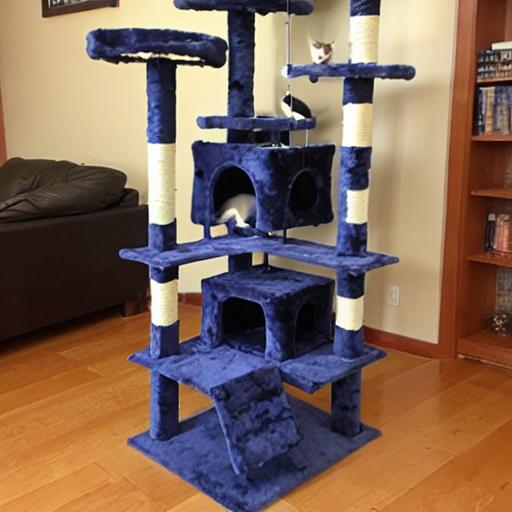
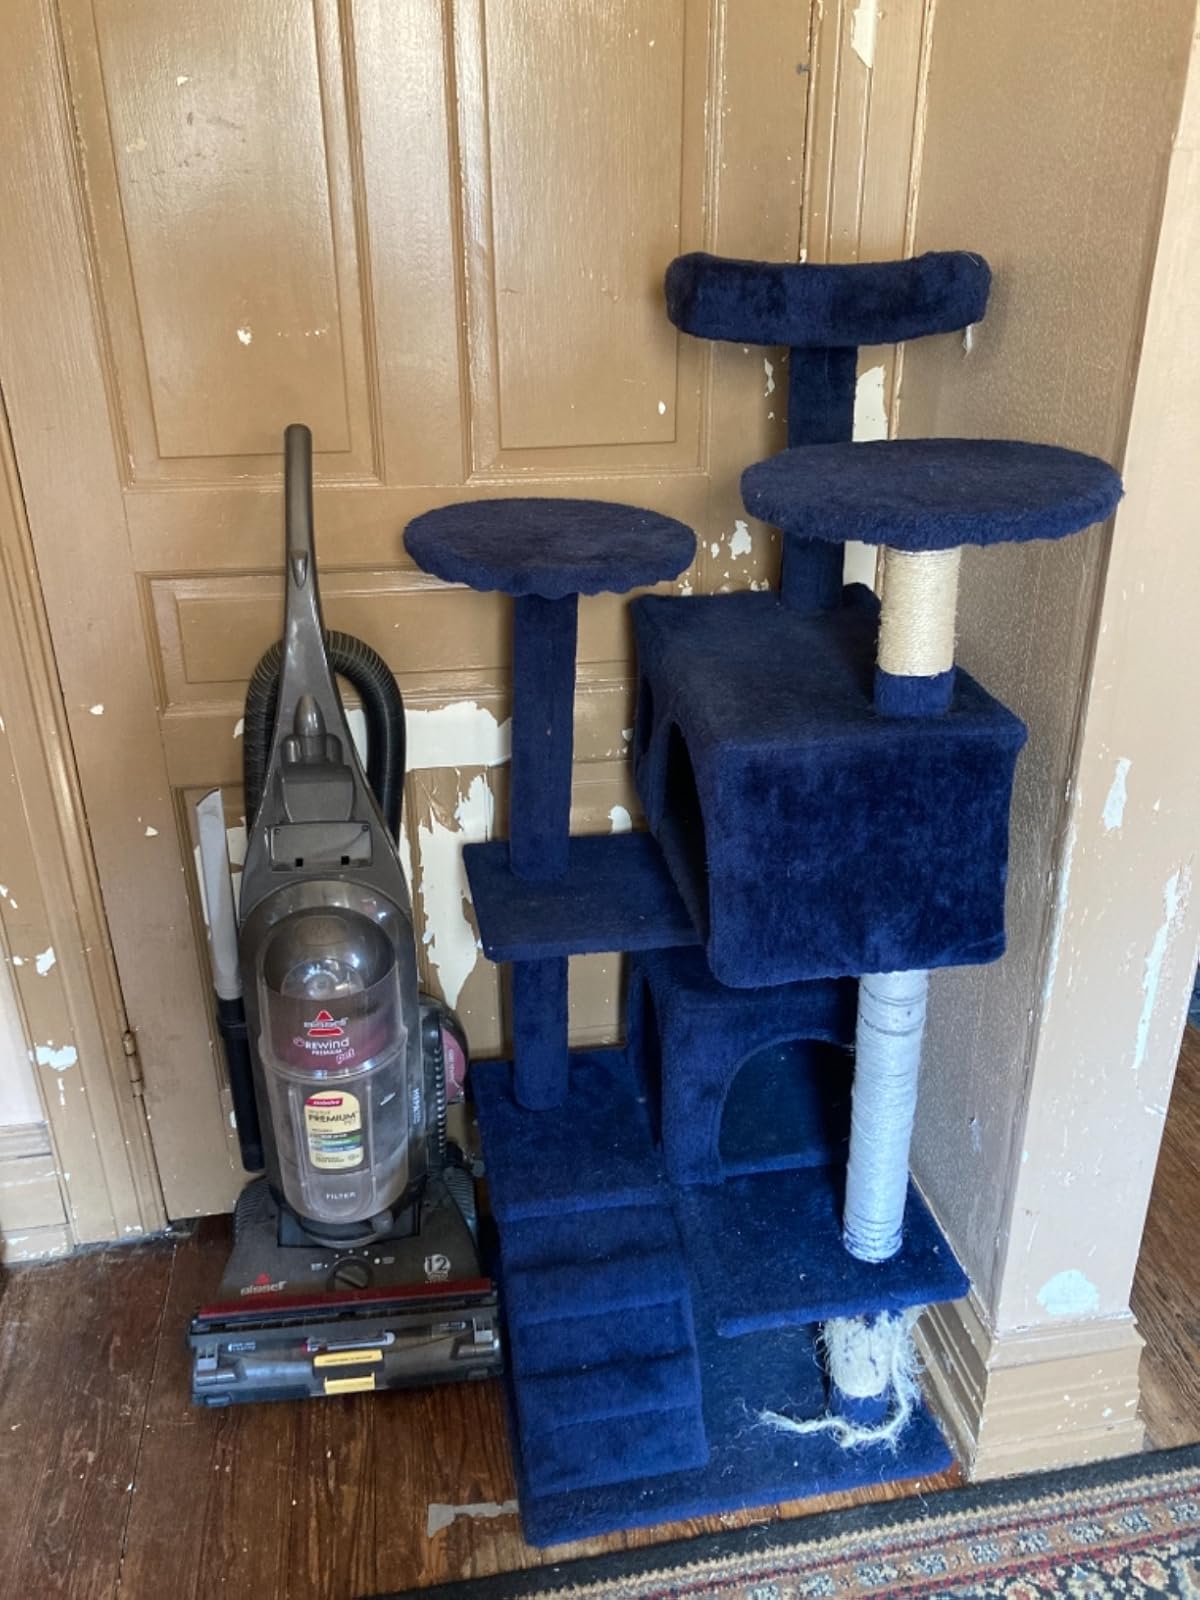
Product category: items_cat tree
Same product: no